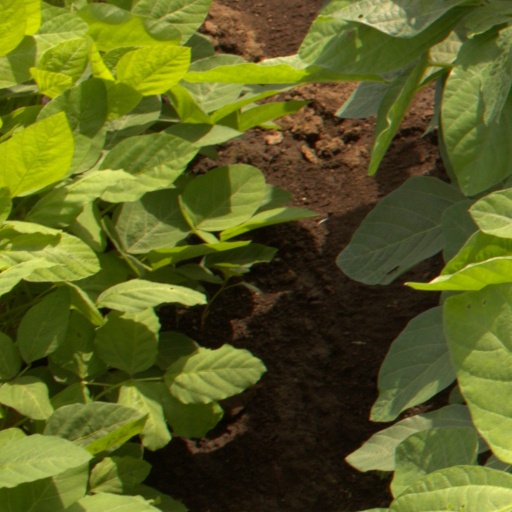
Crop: soybean